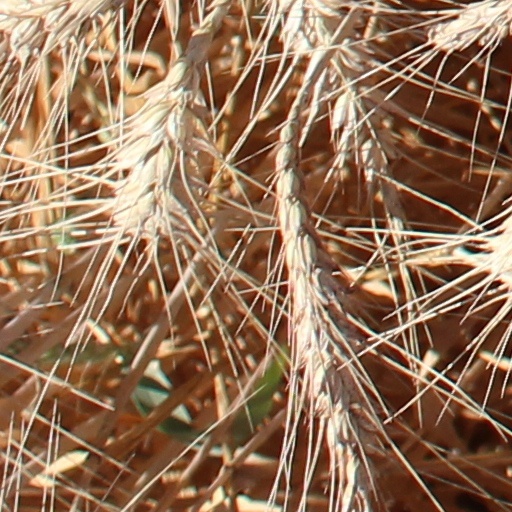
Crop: wheat